Storm Area 51

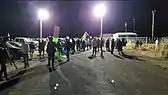
Clockwise from top:

Storm Area 51, They Can't Stop All of Us was an American Facebook event that took place on and around September 20, 2019, in the desert surrounding Area 51, a highly-classified United States Air Force (USAF) facility within the Nevada Test and Training Range.